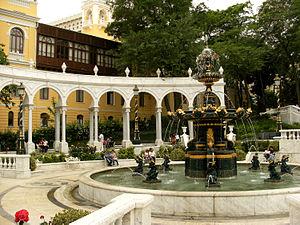
Bakou, la capitale de l'Azerbaïdjan, dispose de parcs situés dans différents quartiers de la capitale et dans la banlieue de la presqu'île d’Absheron. Ce qui suit est une liste incomplète.